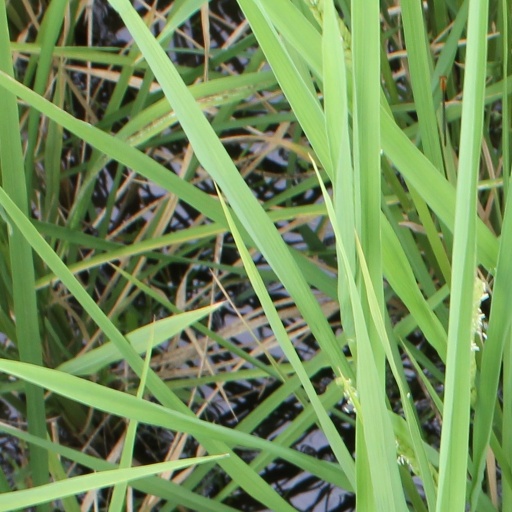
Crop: rice